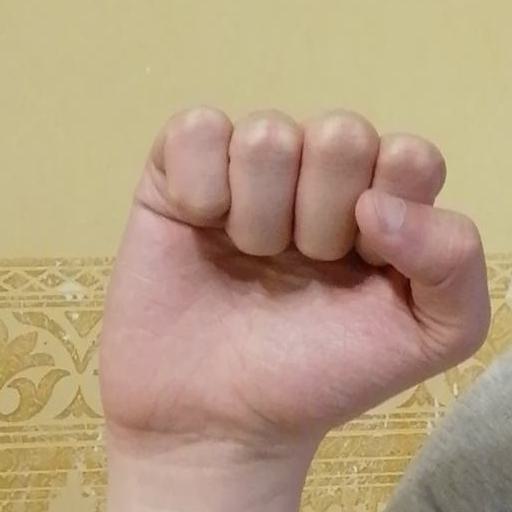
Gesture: fist